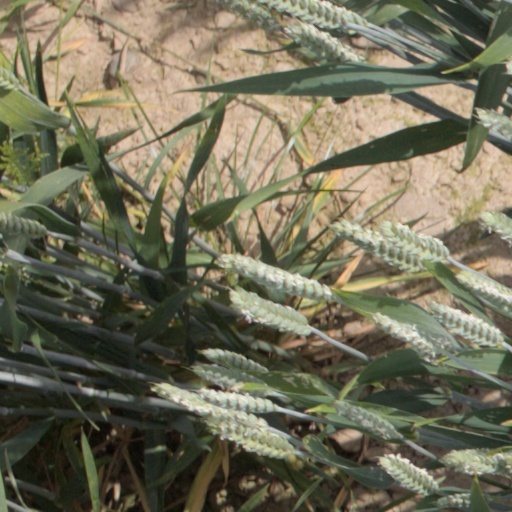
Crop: wheat